Farmersville, California

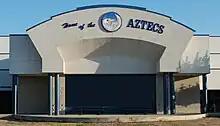
Farmersville High School

Farmersville has a single unified school district with Farmersville High School (the Aztecs), a middle school, and three elementary schools. J.E. Hester School is for kindergartners and 1st graders. George L. Snowden is for 2nd and 3rd graders. Freedom is for 4th, 5th and 6th graders. The junior high school is for 7th and 8th graders and the Farmersville High School covers 9th through 12th grade.